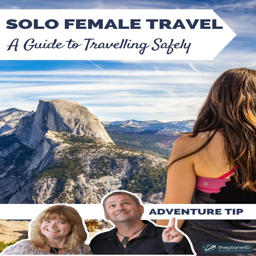
practical tips for solo female travel .